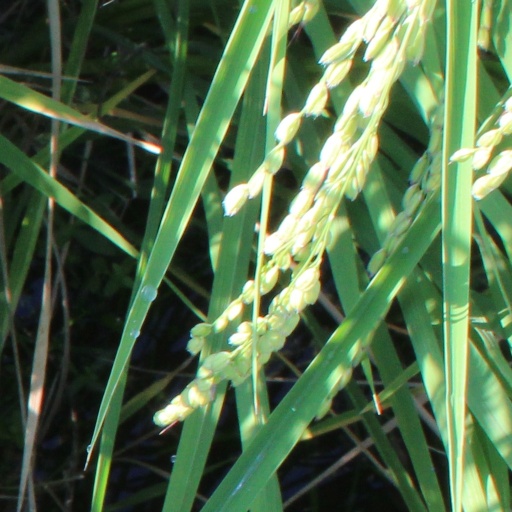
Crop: rice